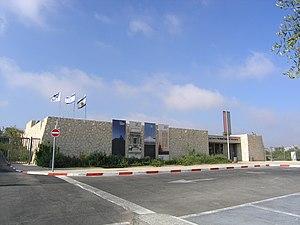
Jérusalem (Israël): Entrée du Israel Museum
Hanna Ben-Dov est une artiste peintre israélienne née à Jérusalem le 19 février 1919 et morte le 3 mars 2009 à la maison de retraite des artistes de Nogent-sur-Marne où elle s'était retirée après avoir vécu au 12, rue Gît-le-Cœur à Paris. Amie de Joan Mitchell, son art se définit comme paysagiste abstrait ou impressionniste abstrait. « Michel Ragon ne lui refuserait pas l'appartenance au paysagisme abstrait, contrée de l'abstraction où l'on n'a pas oublié les Nymphéas de Claude Monet » écrit ainsi Jacques Busse, totalement corroboré par Jean-Pierre Delarge qui évoque à son tour « un lyrisme abstrait dans la lignée de Monet ». Elle appartient à la deuxième École de Paris.